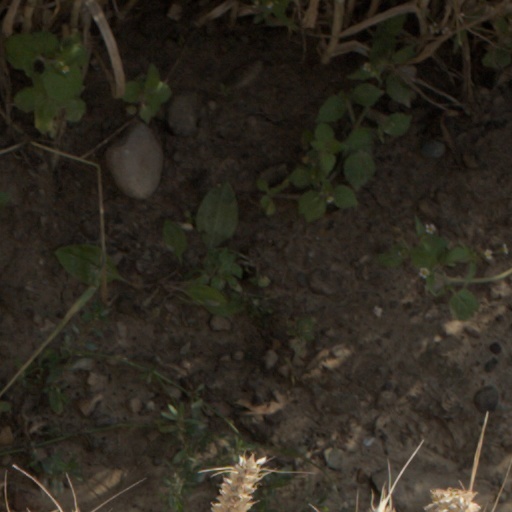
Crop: wheat